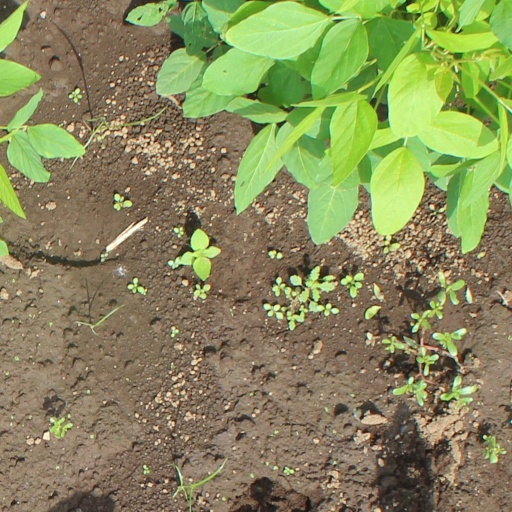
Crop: soybean